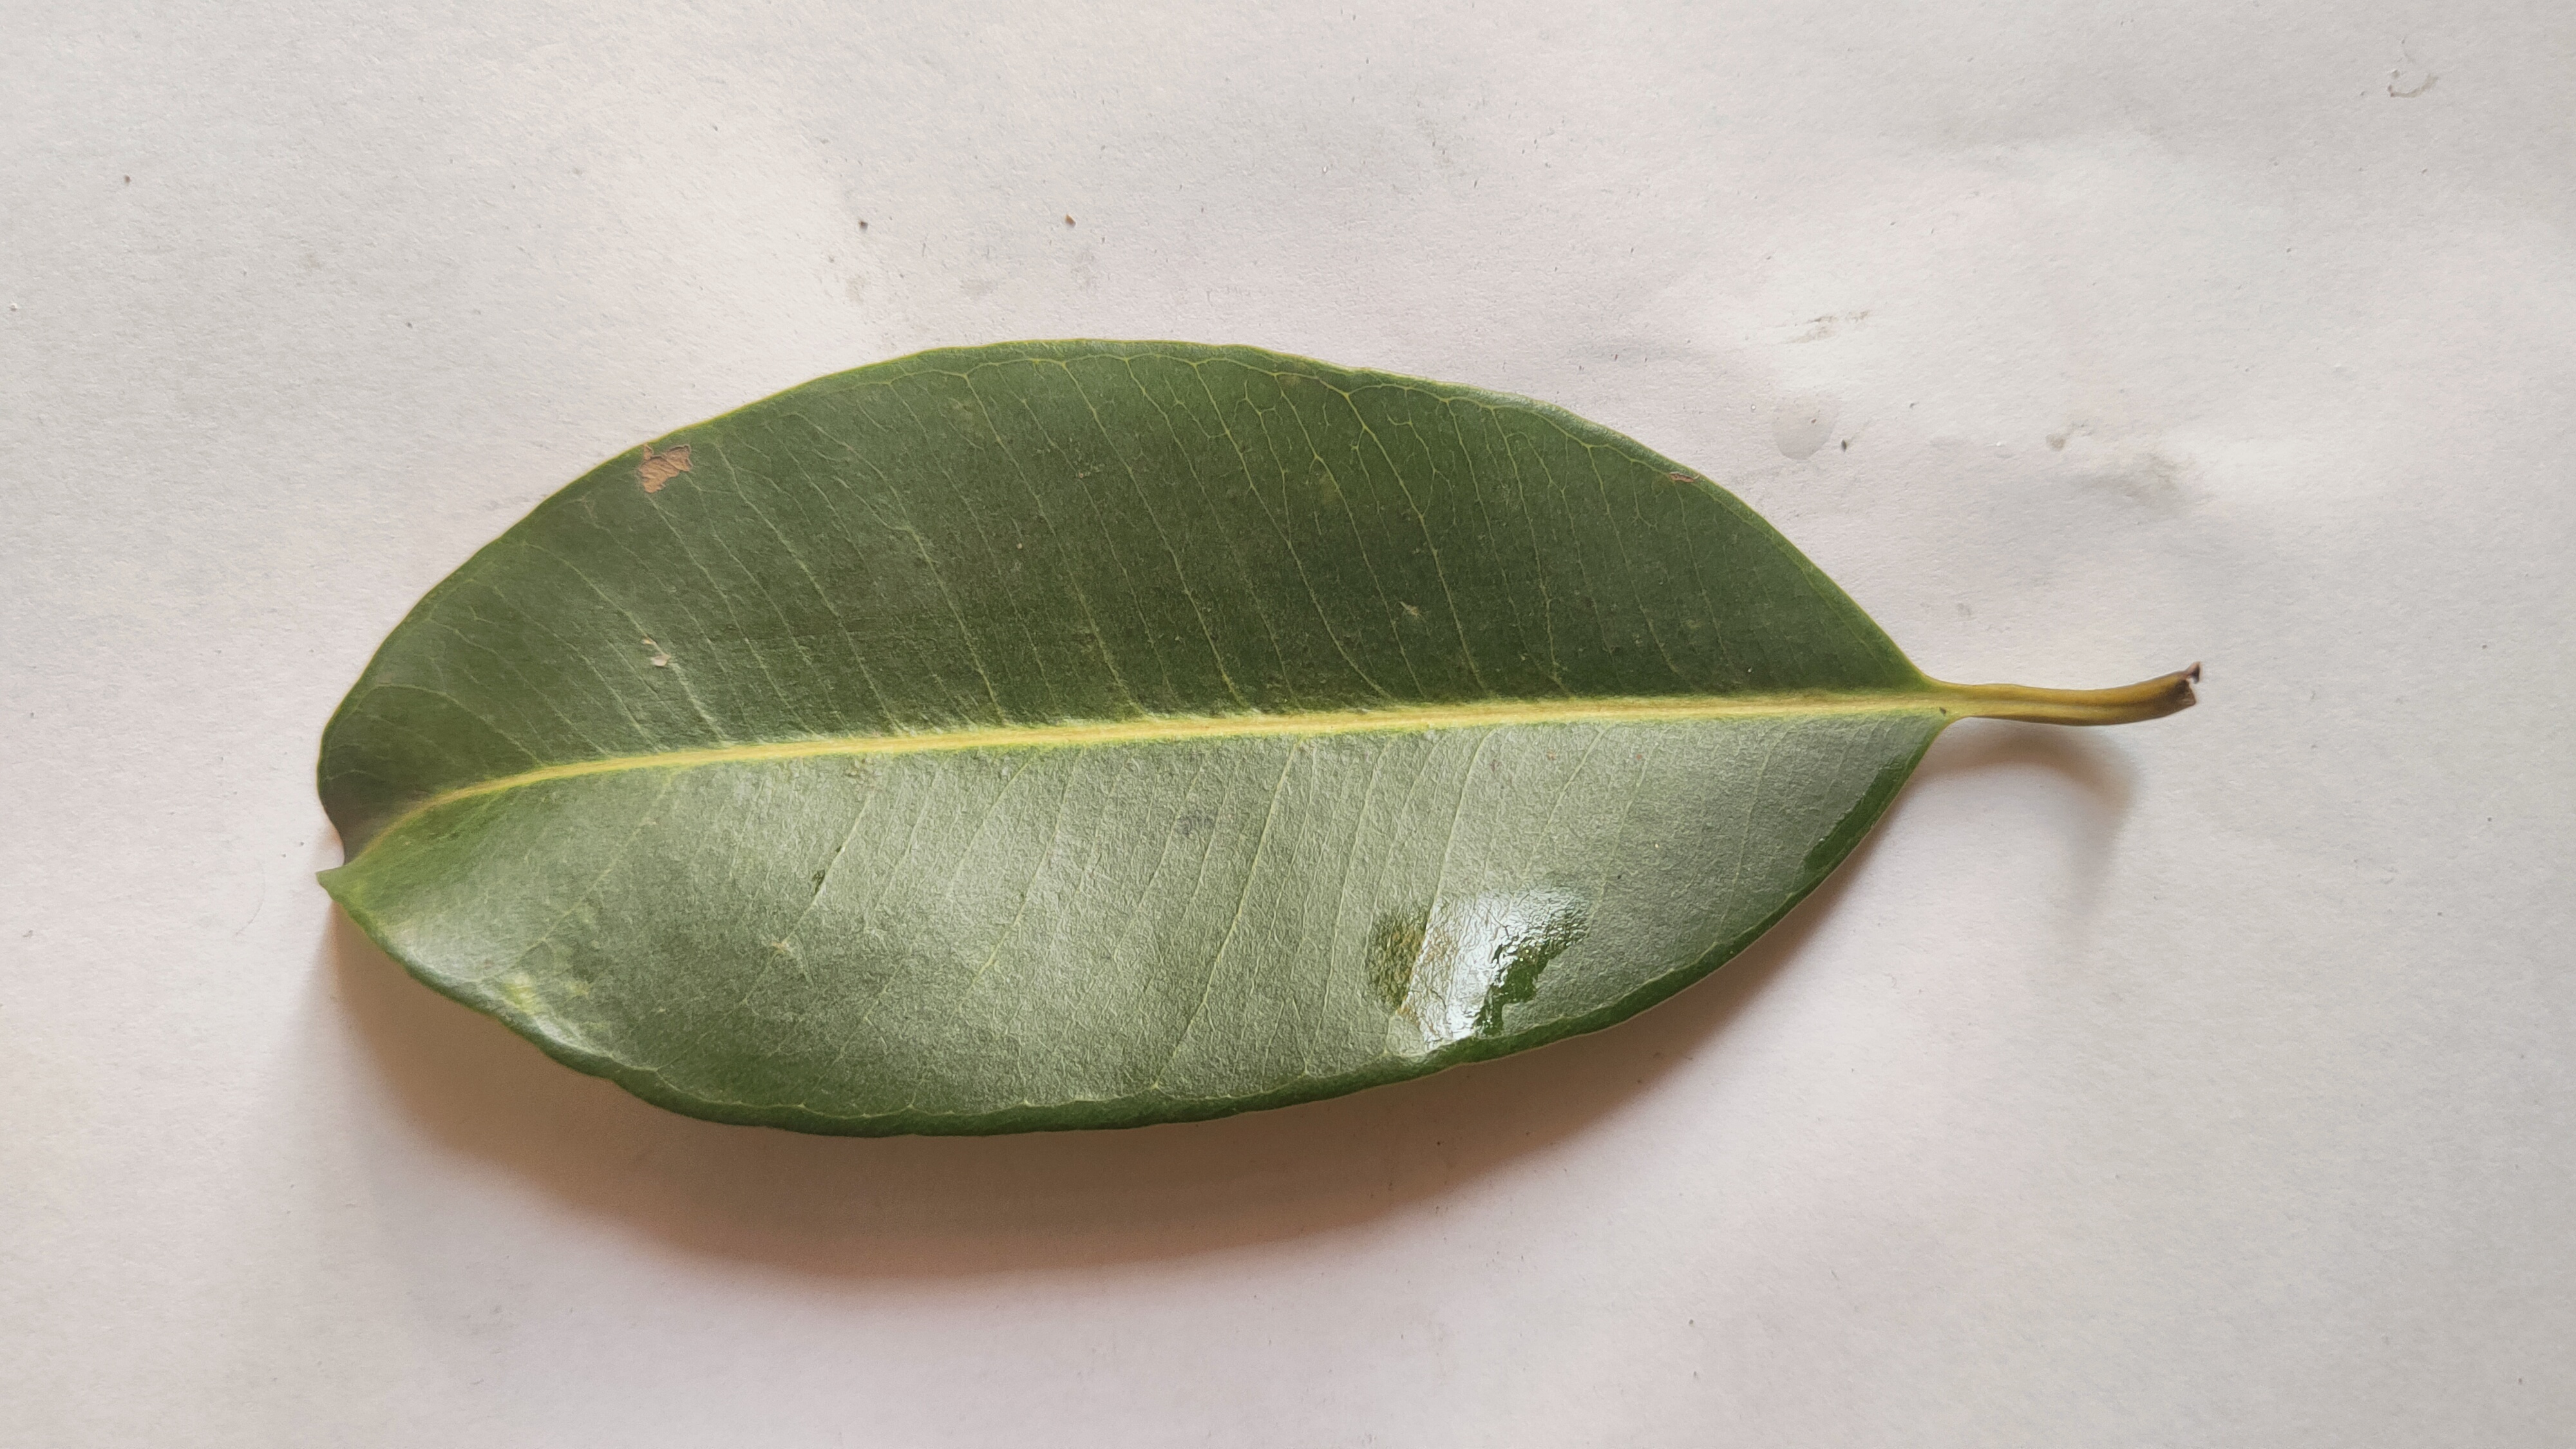
Leaf variety: Black plum